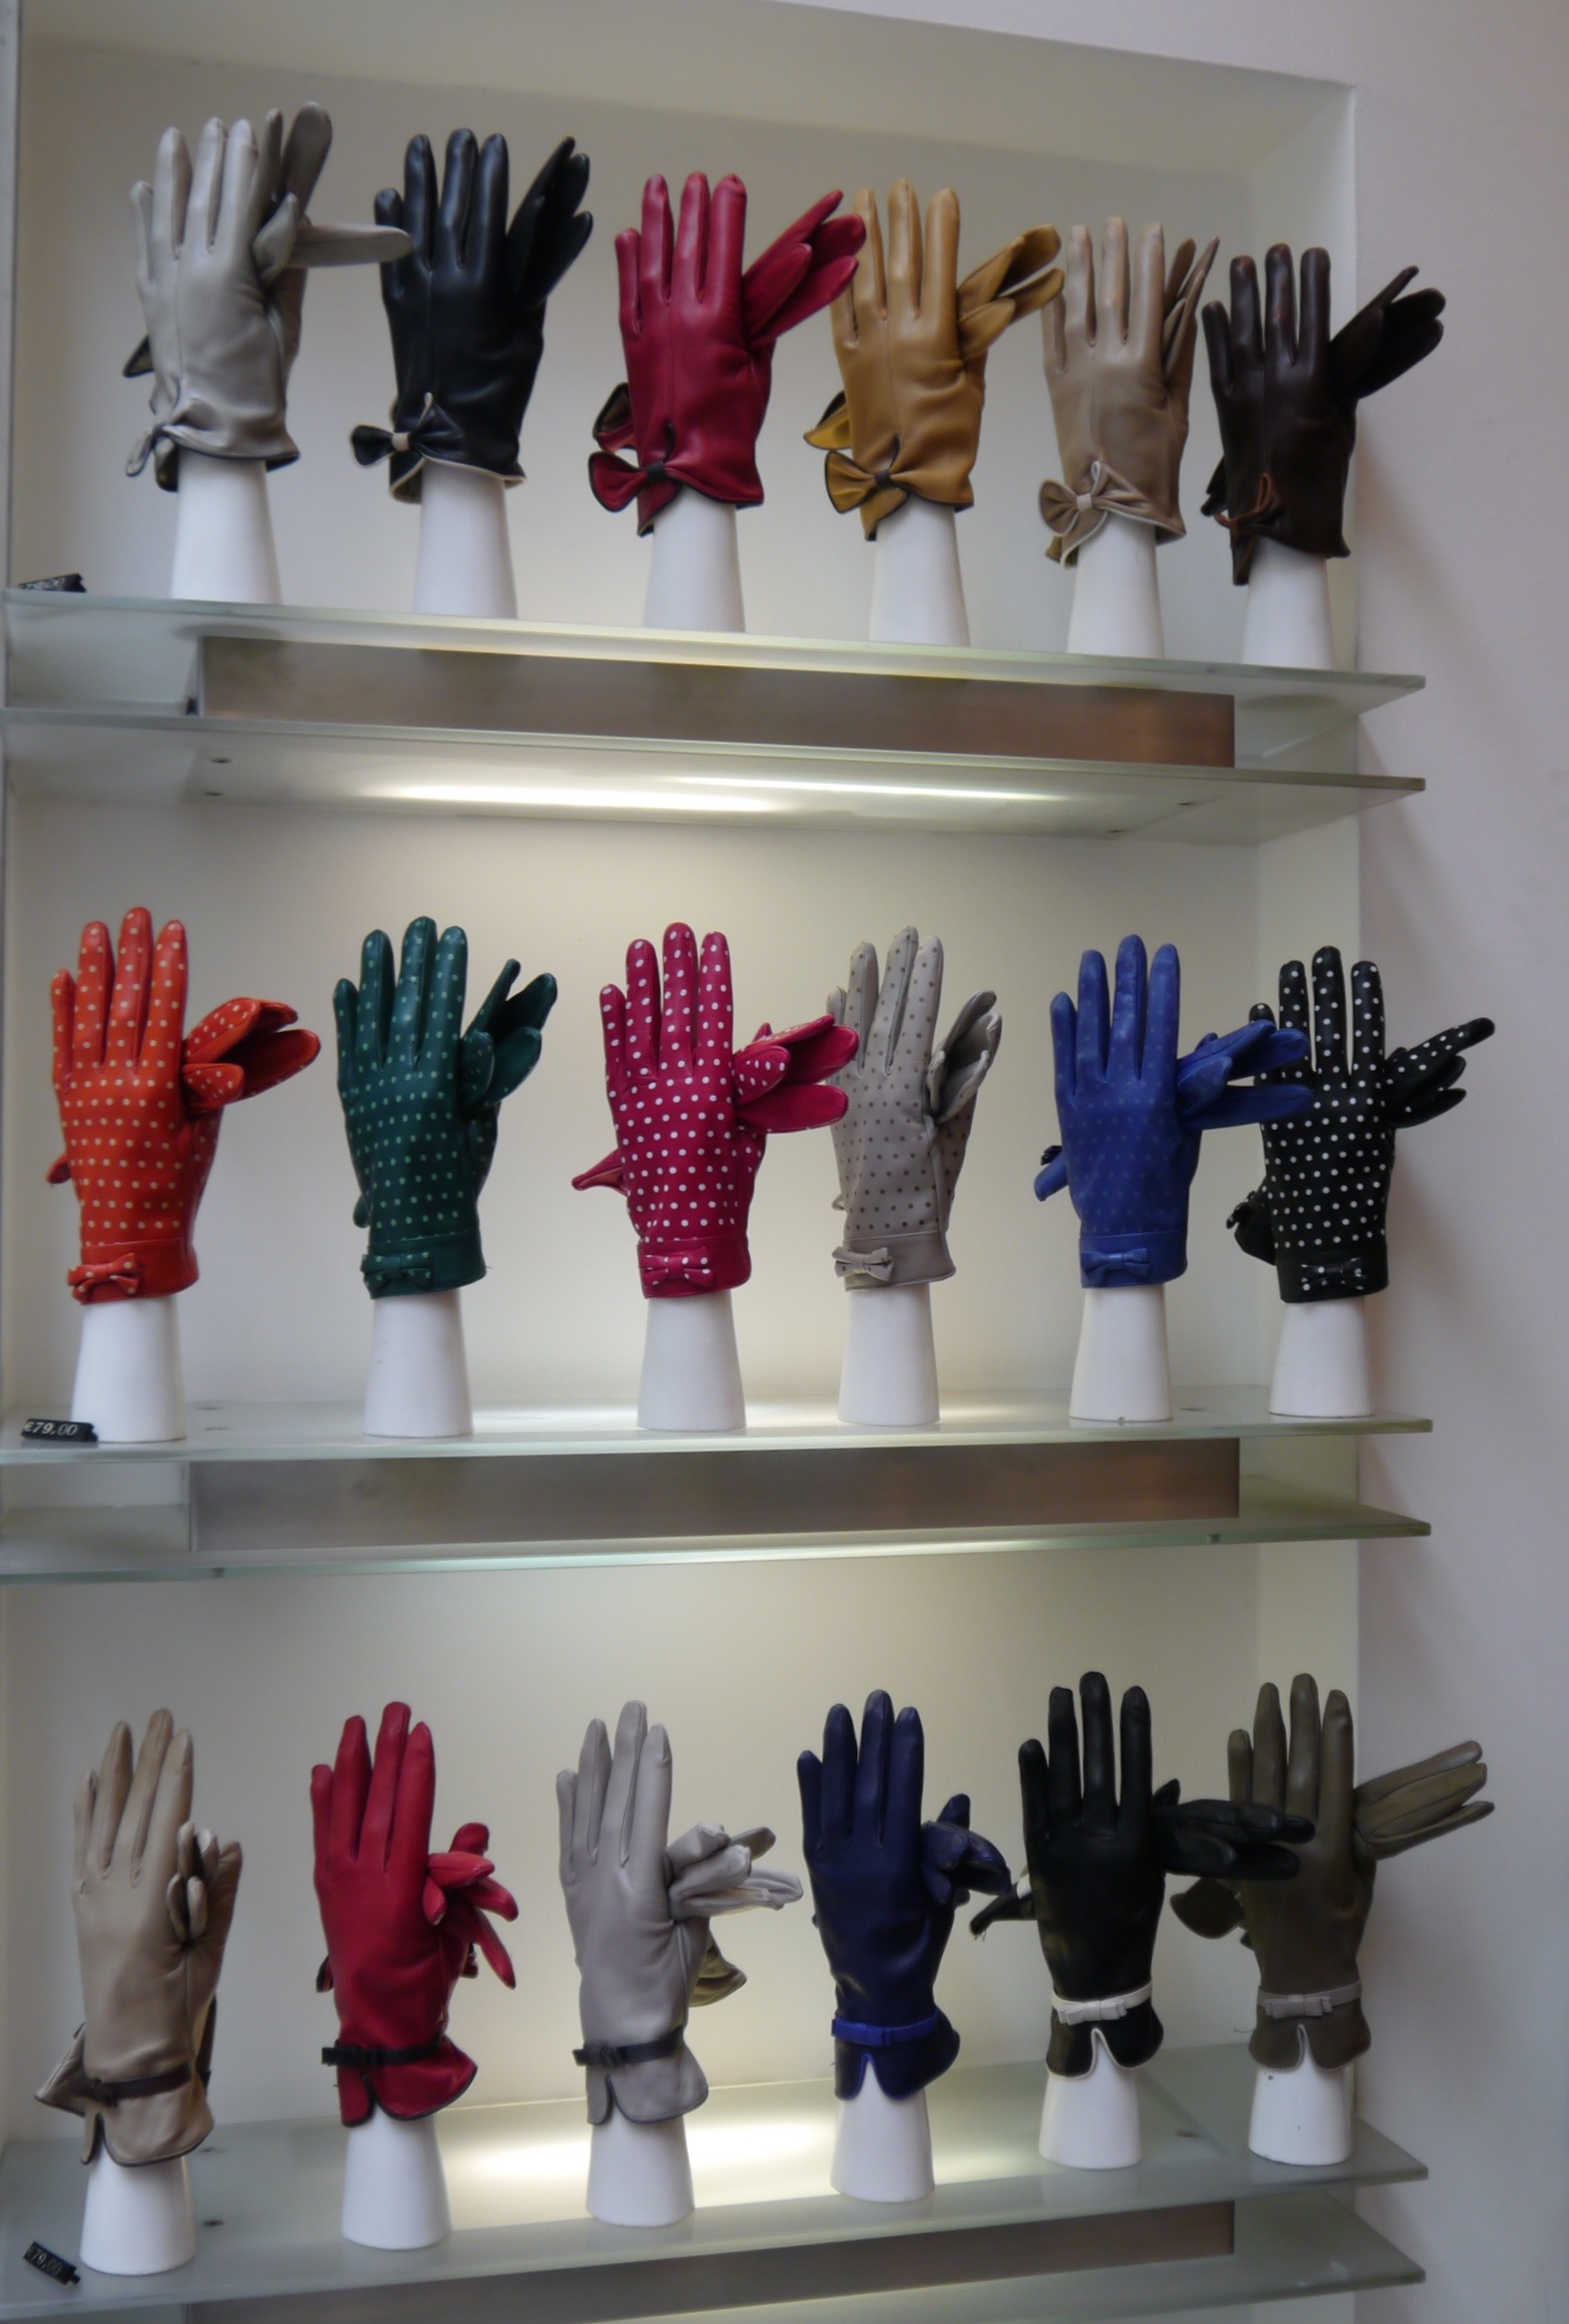
shop, toy, hands, chess, games, gloves, indoor games and sports, tabletop game